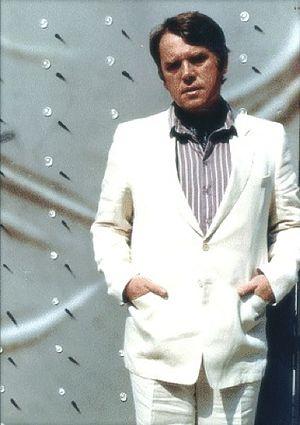
Georg Klusemann, né le 13 mai 1942 à Essen et mort le 4 mai 1981 à Pise, était un artiste prolifique et aussi un auteur de livres pour enfants.